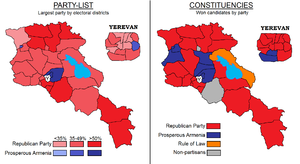
Les élections législatives arméniennes de 2012 se sont déroulées le 6 mai 2012. 131 sièges sont à pourvoir à l'Assemblée nationale arménienne. 2 484 003 électeurs sont inscrits.